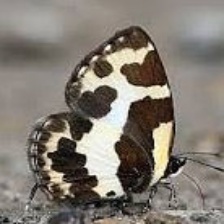
Species: ELBOWED PIERROT